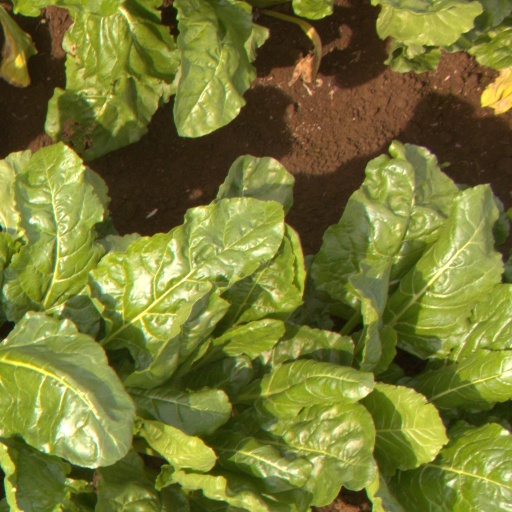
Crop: sugar beet